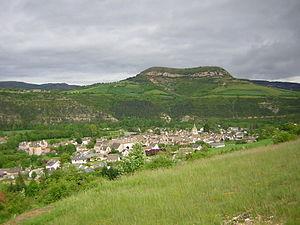
Une vue de Chirac et du st-bonnet
Chirac est une ancienne commune française, située dans le département de la Lozère en région Occitanie.
Bourgs sur Colagne est, depuis le 1ᵉʳ janvier 2016, une commune nouvelle française située dans le département de la Lozère en région Occitanie. Elle est issue du regroupement des deux communes de Chirac et Le Monastier-Pin-Moriès.